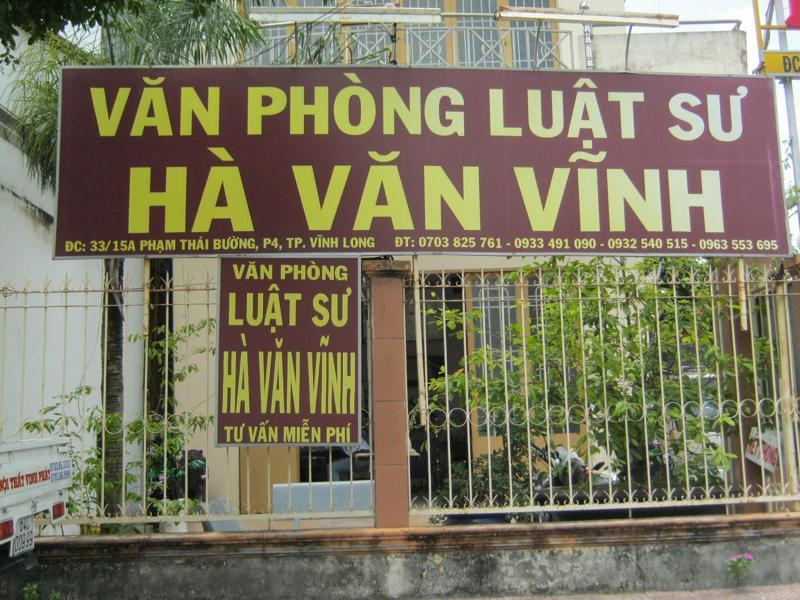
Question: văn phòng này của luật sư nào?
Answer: của luật sư hà văn vĩnh